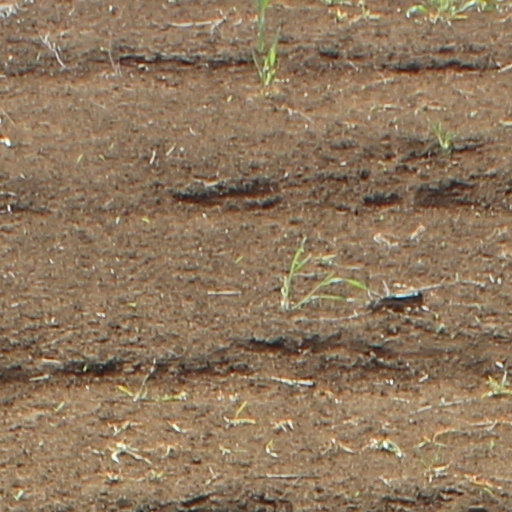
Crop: wheat